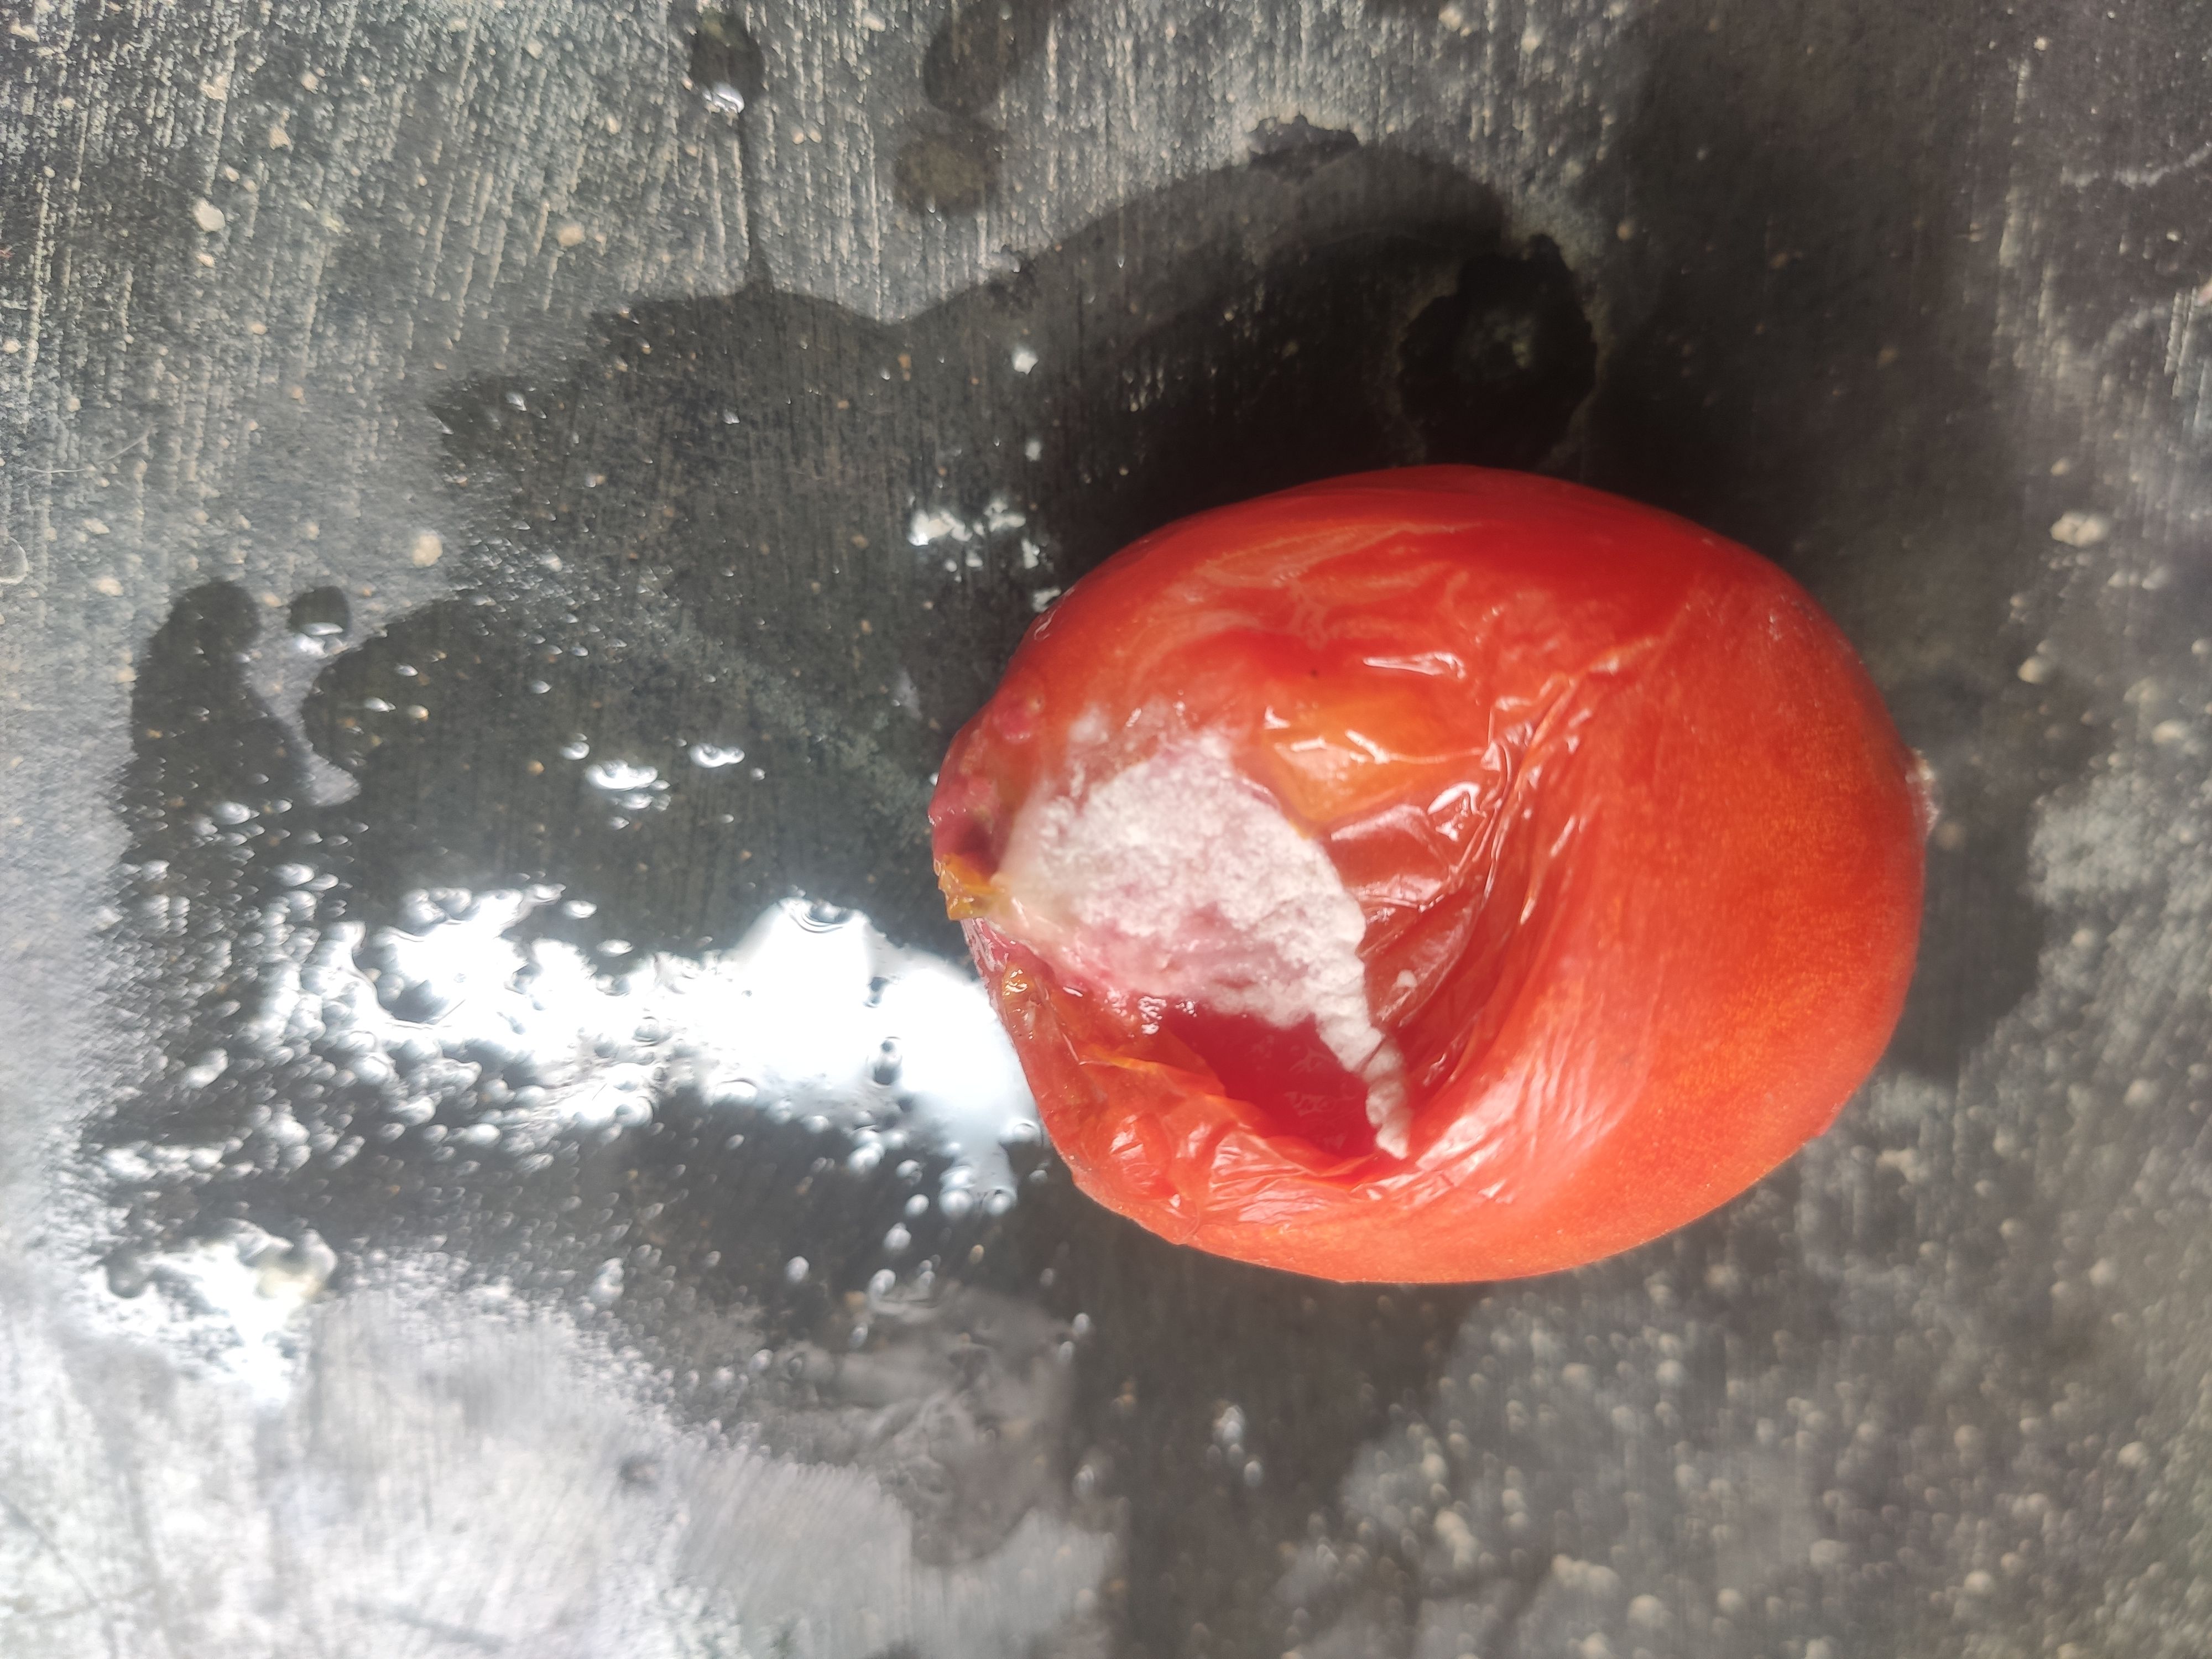
Fruit: tomatoes
Grade: 3rd-grade